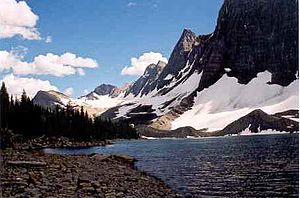
Kootenay National Park / Galleri
Kootenay National Park er en nationalpark og et verdensarvsområde i de sydøstlige dele af provinsen British Columbia i Canada. Parken blev oprettet i året 1920 og omfatter et areal af 1.406 kvadratkilometer. Den har navn efter Kootenay River, der er en af de større floder som flyder igennem parken. Kootenay nationalpark grænser til Banff National Park og Yoho National Park. Iberegnet Jasper National Park, som ligger nord for Banff og ikke deler grænse med Kootenay, danner disse parker et af de større sammenhængende beskytte område i de klippefyldte bjerge i det vestlige Canada.